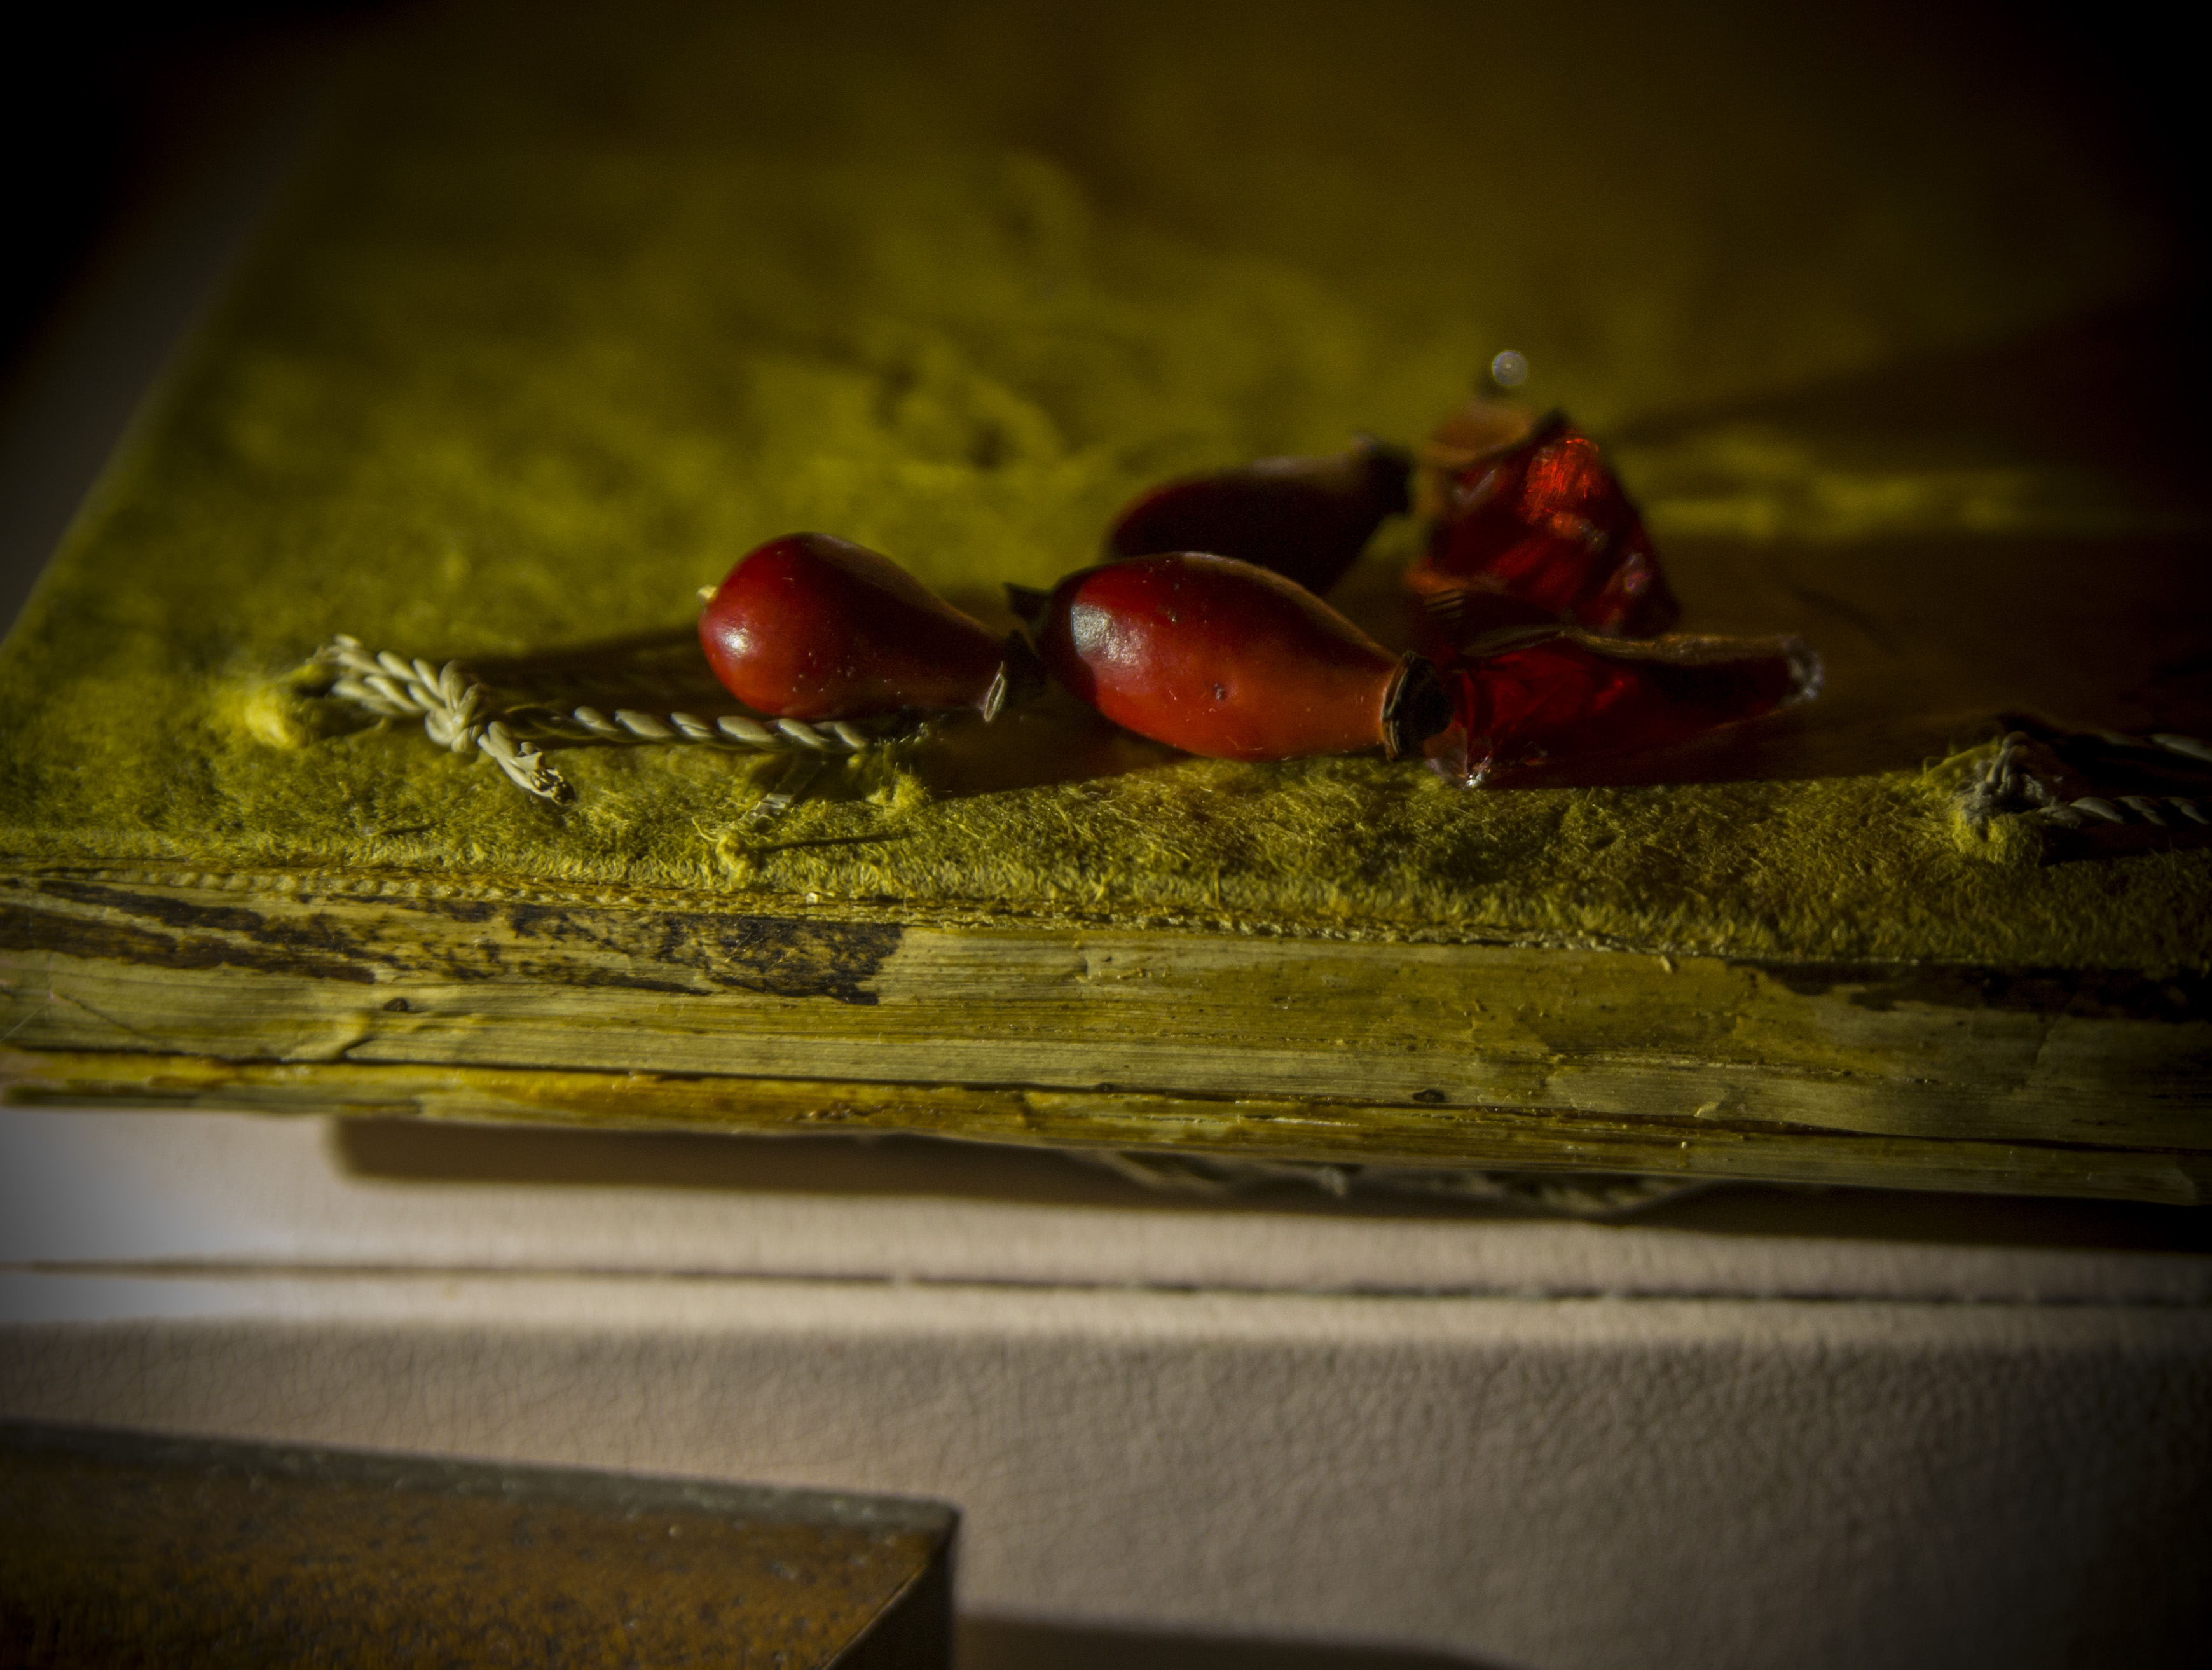
winter, red, still life photography, green, still life, photography, wood, painting, fruit, food, plant, cherry, sweetness, macro photography, vegetarian food, cranberry